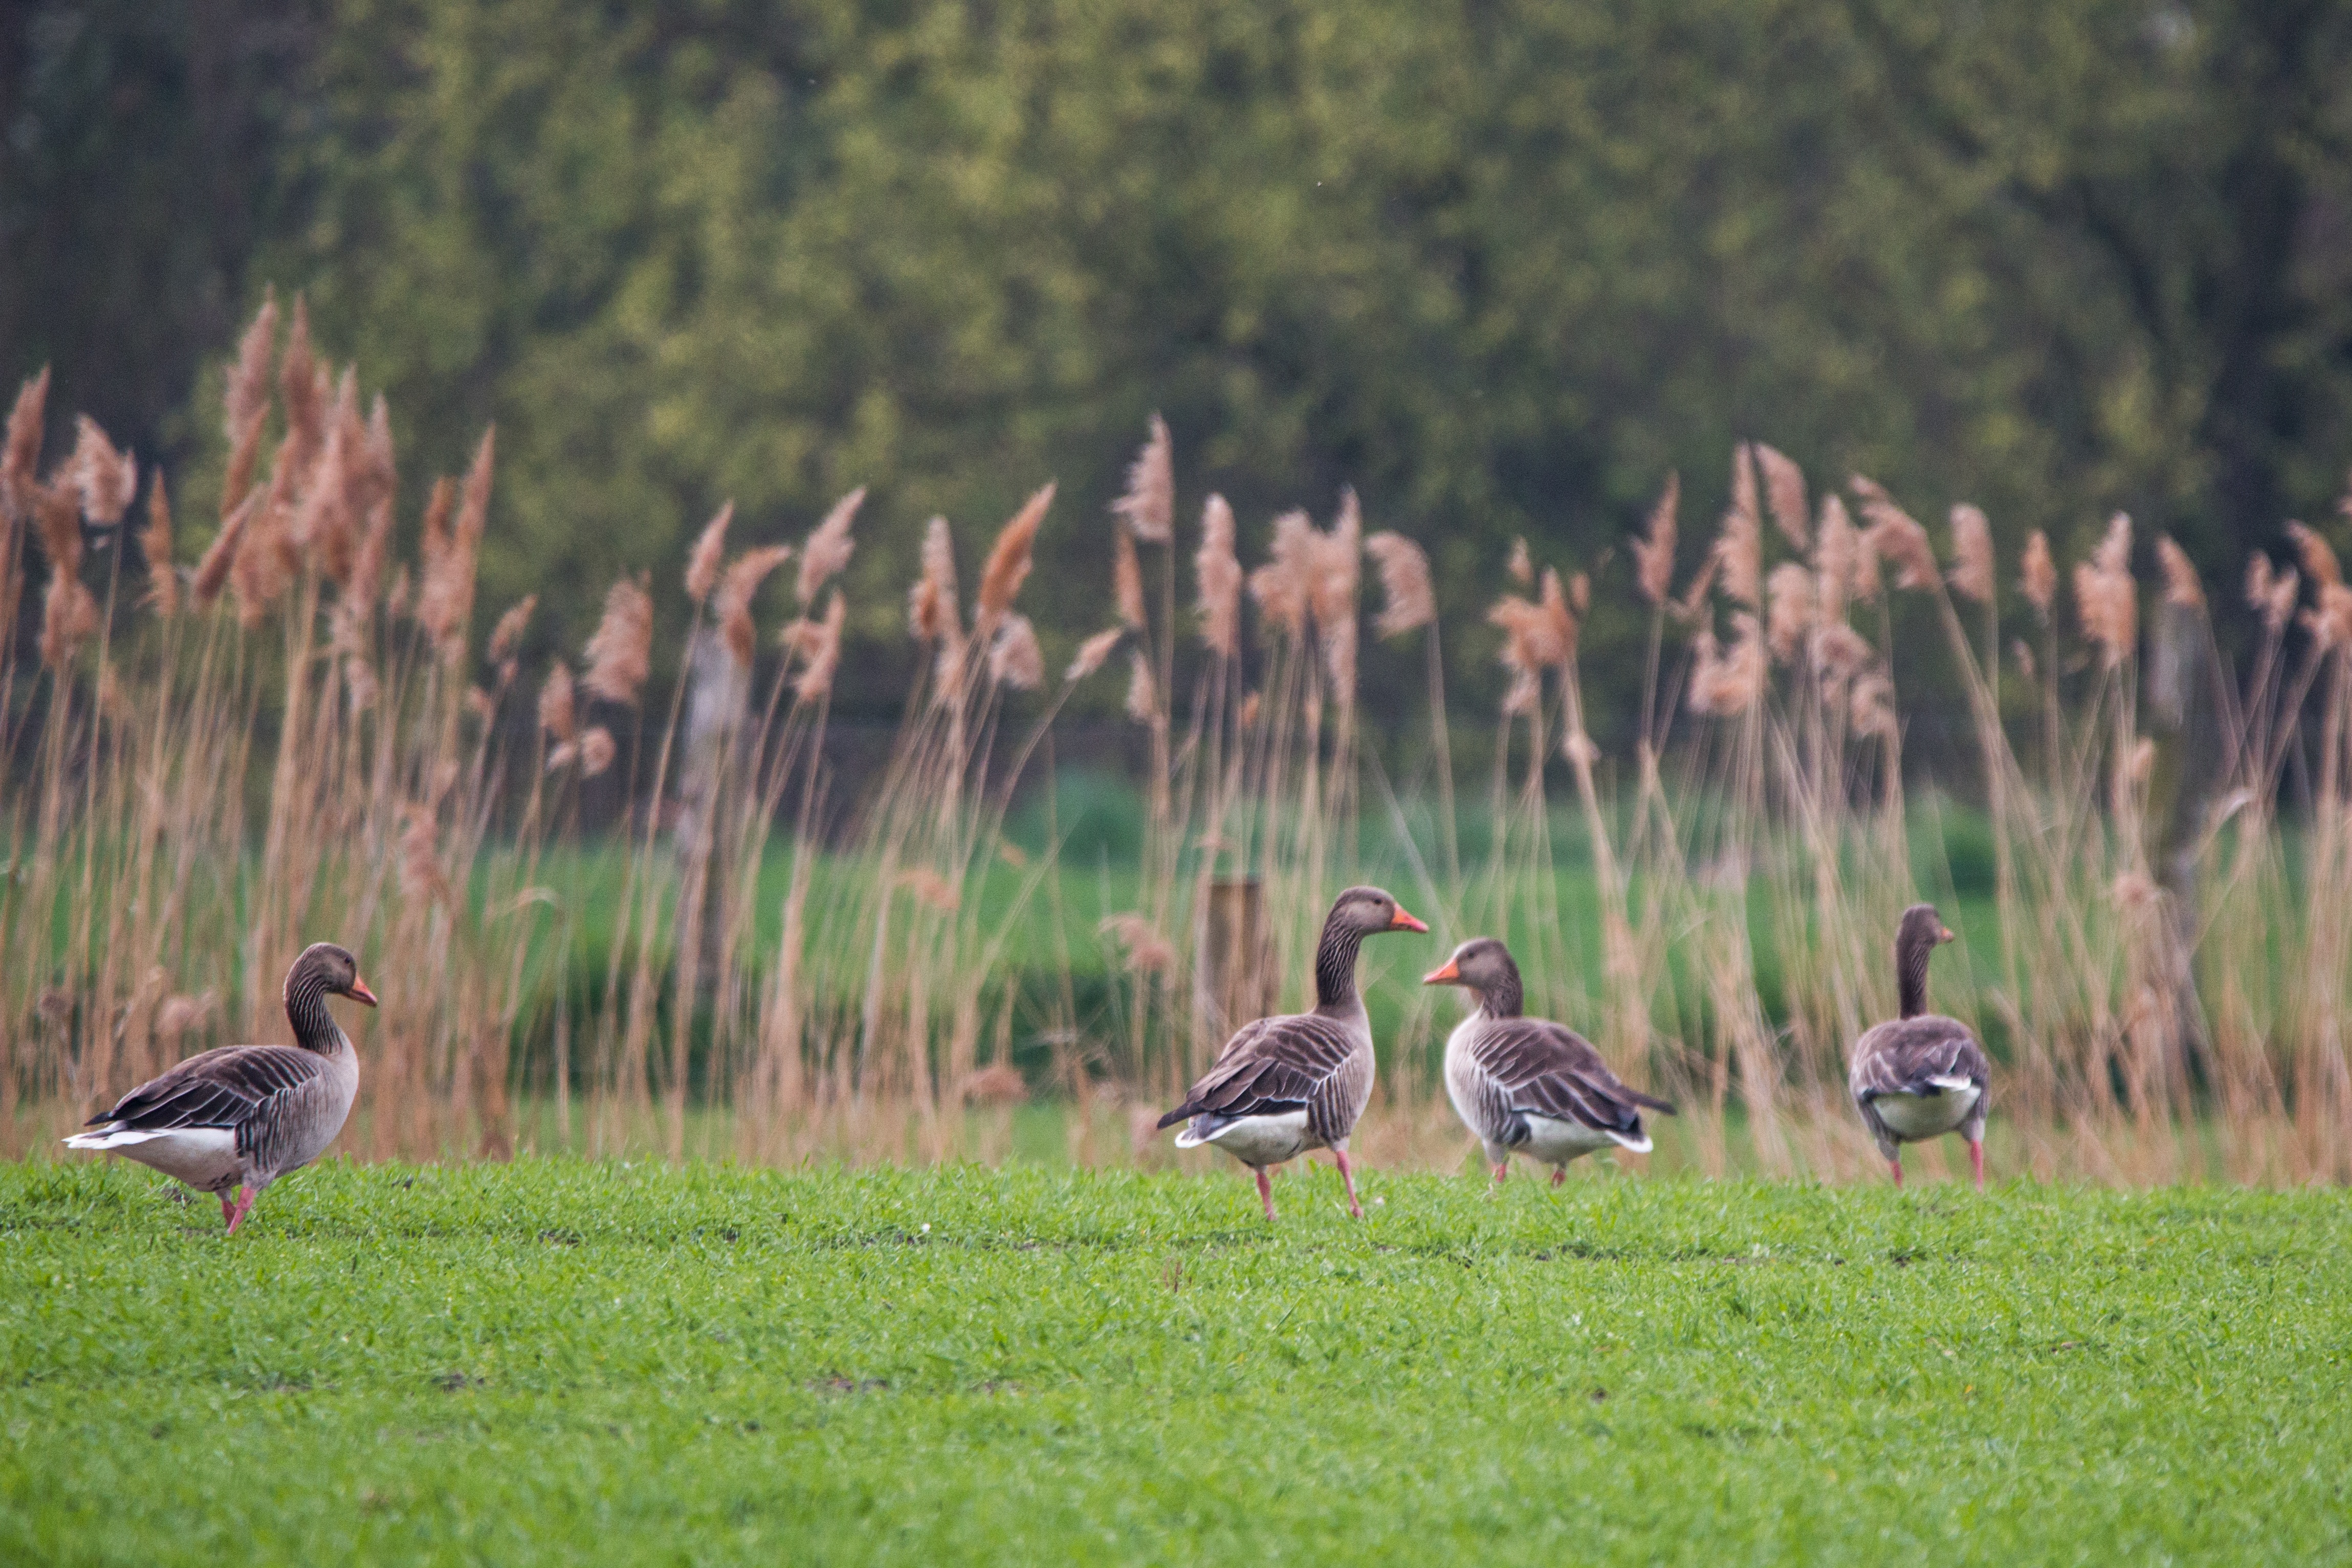
nature, grass, bird, field, meadow, prairie, animal, wildlife, fauna, grassland, goose, geese, wetland, vertebrate, habitat, water bird, wild geese, migratory birds, wild goose